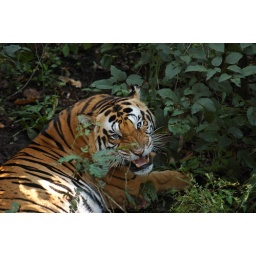
A huge male tiger not in a talking mood. Shot from elephant back in Kanha National Park, Madhya Pradesh.